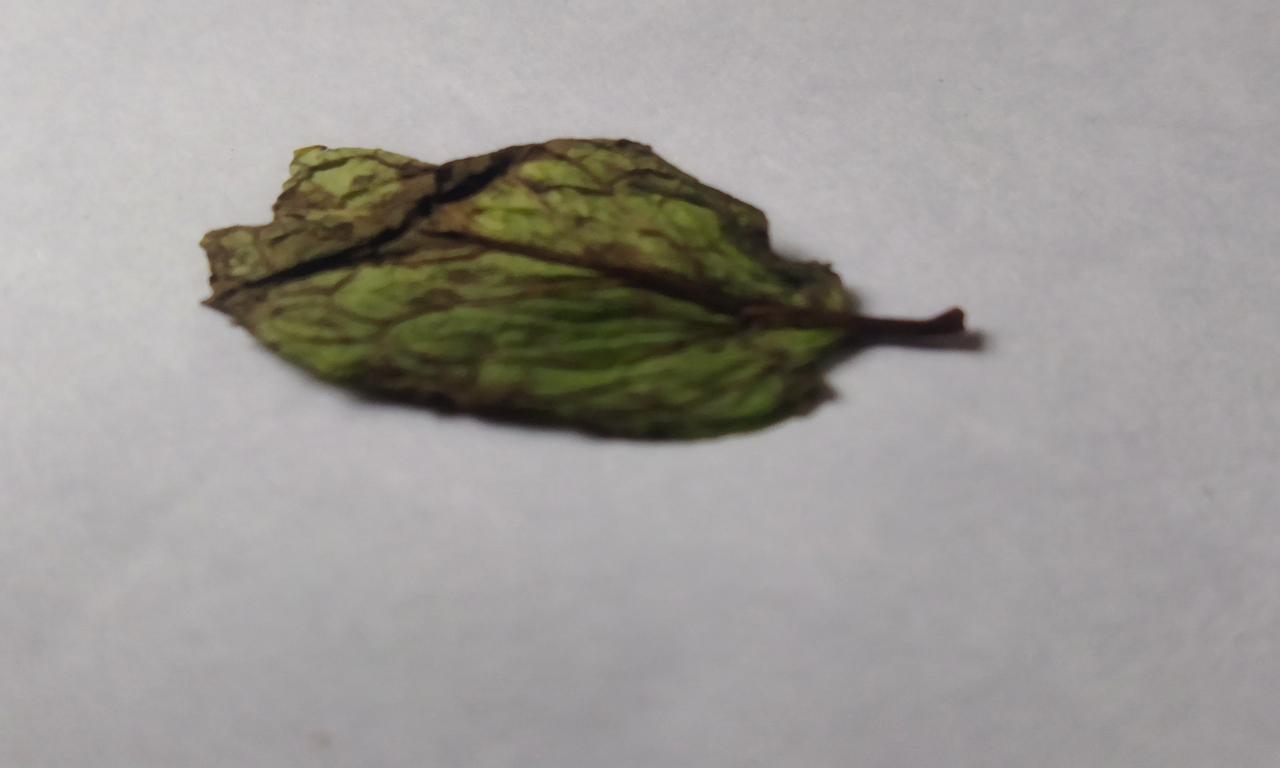
Label: Spoiled